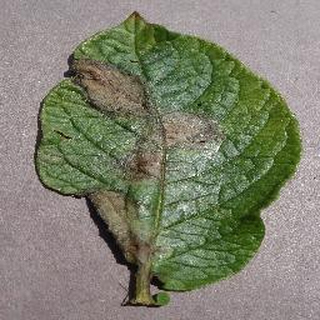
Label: potato_late_blight